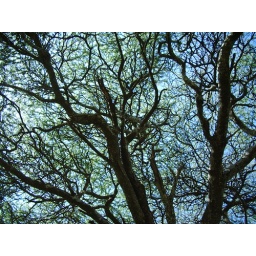
tree above the "picnic" table